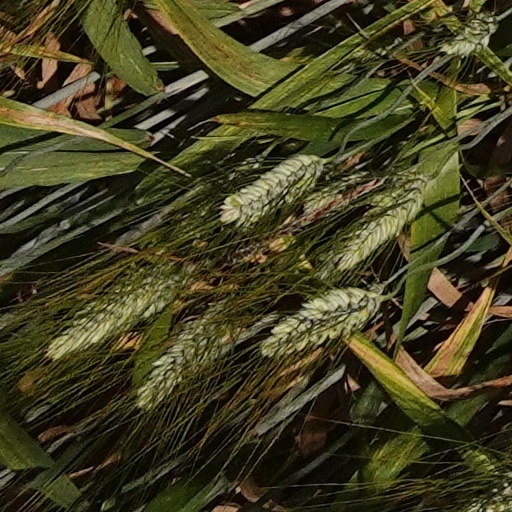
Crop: wheat